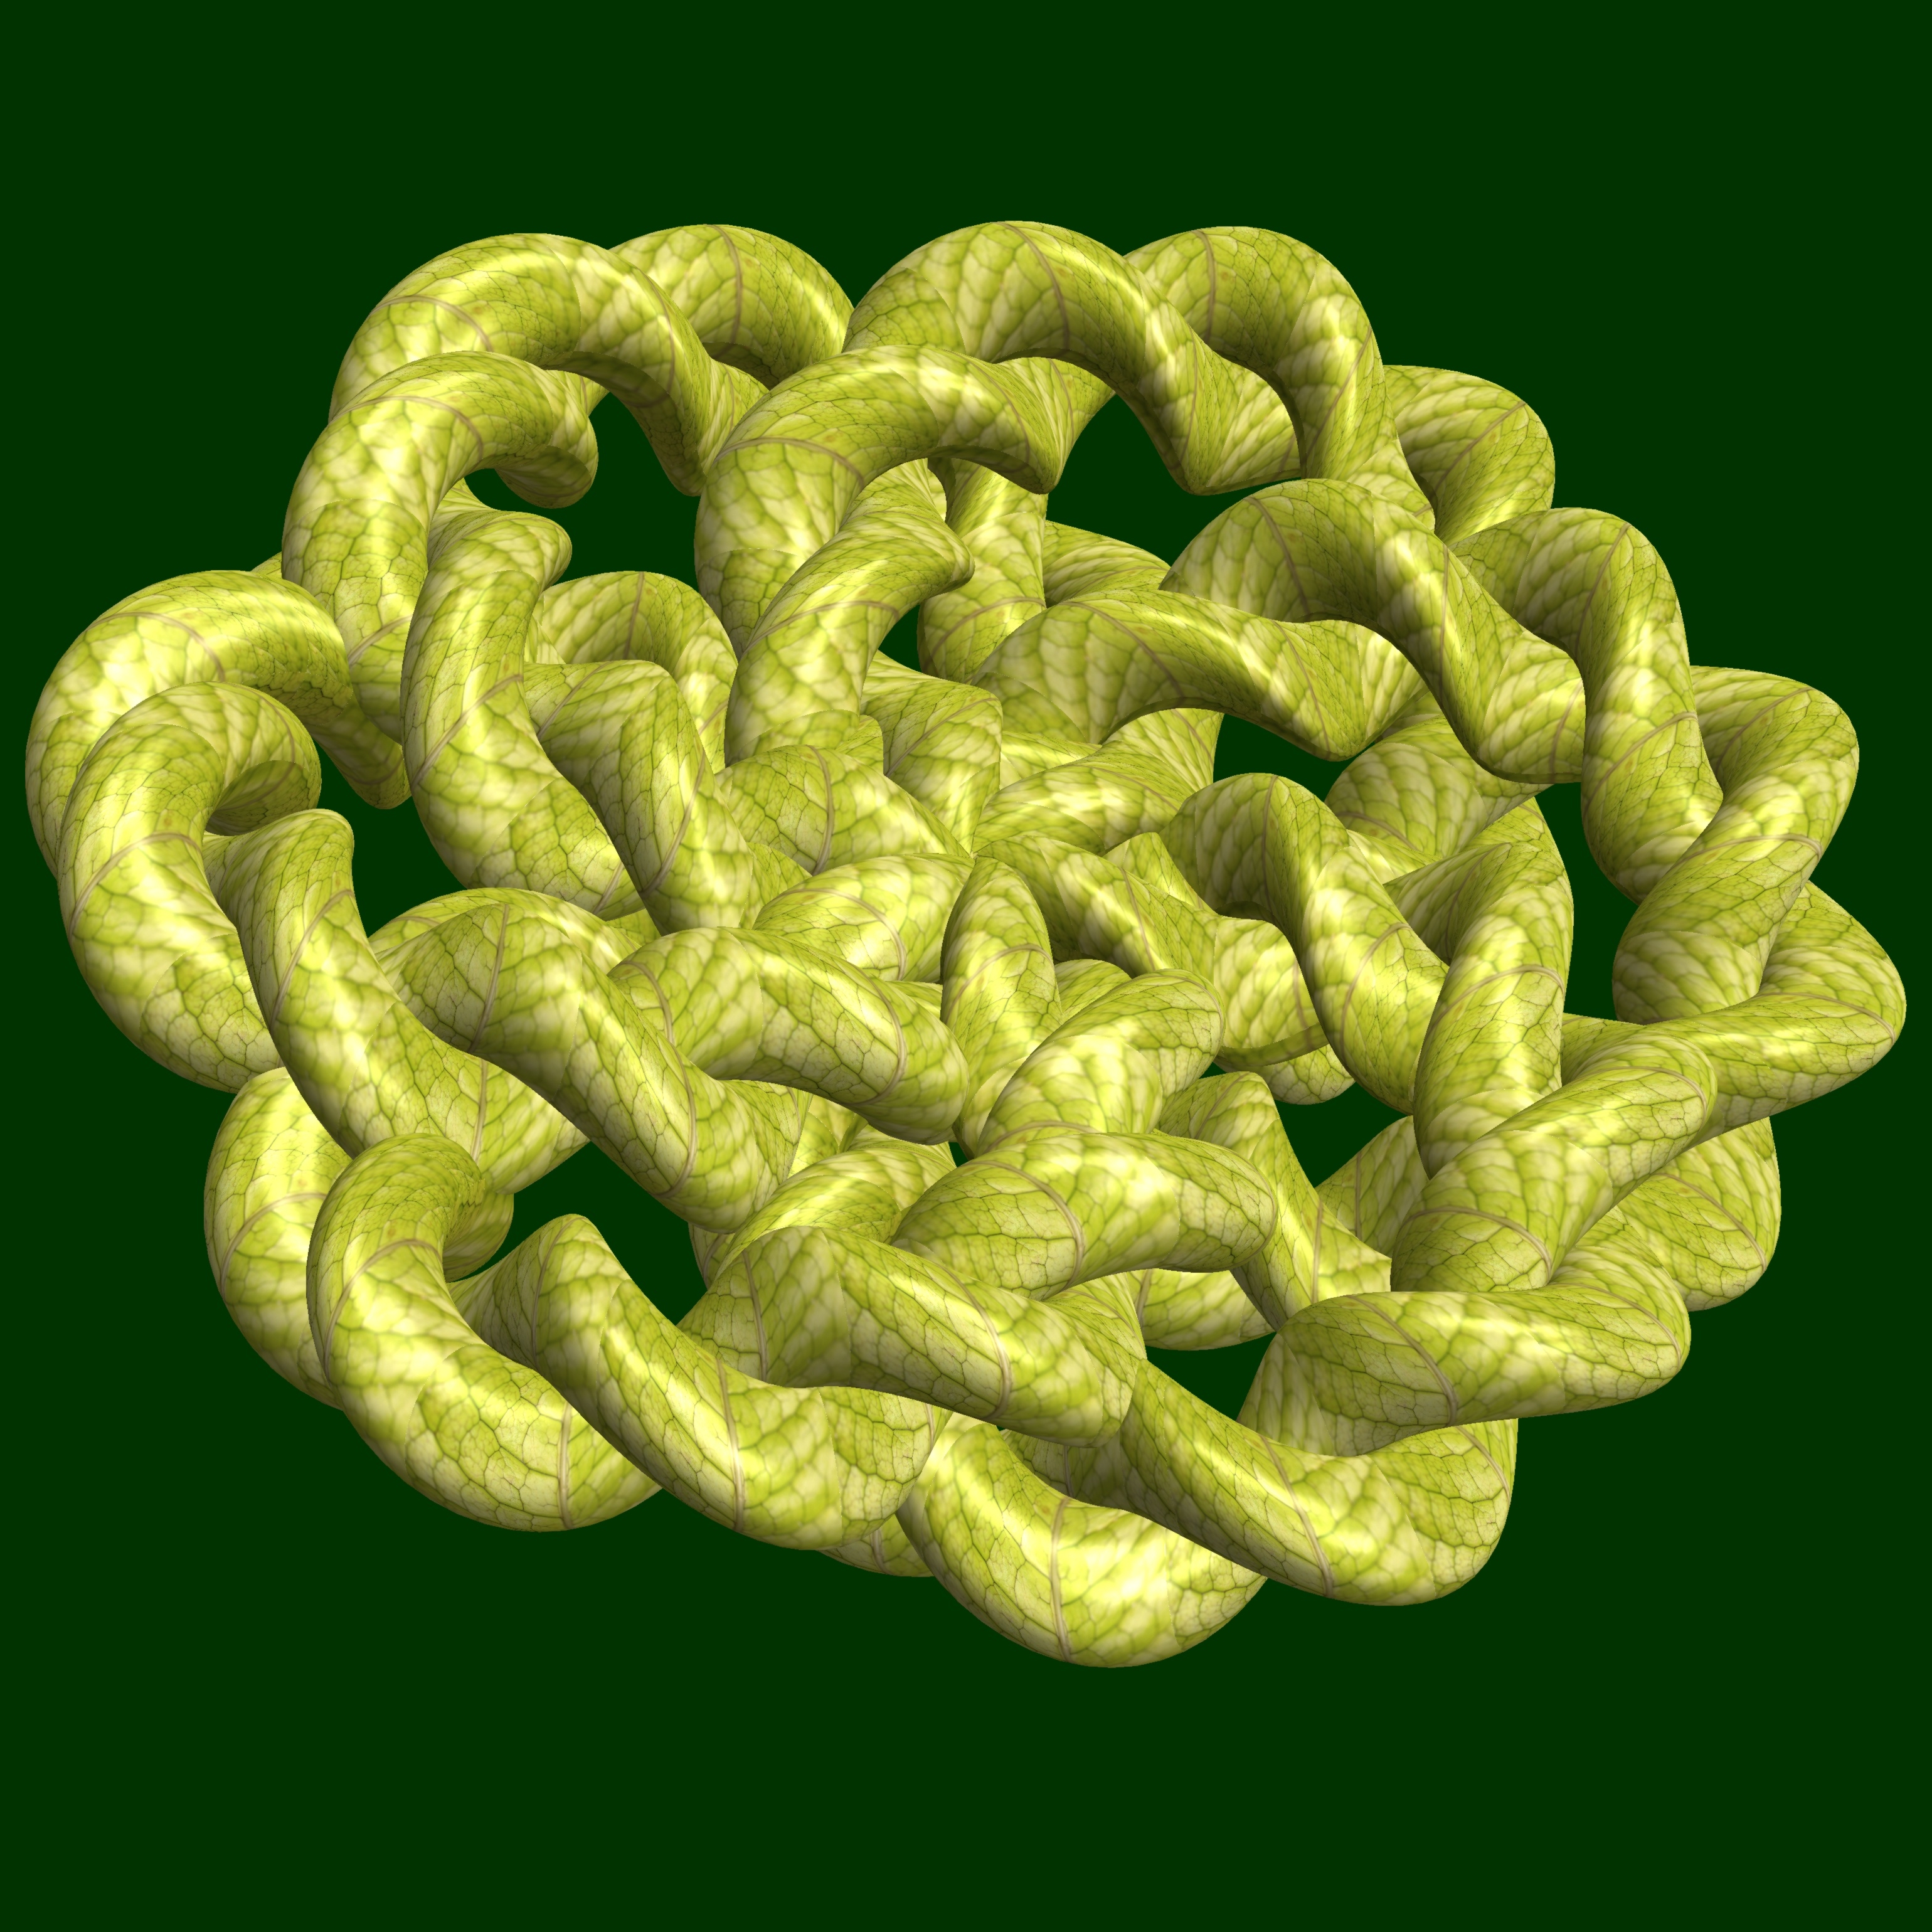
abstract, structure, texture, flower, pattern, food, green, produce, geometry, sculpture, design, symmetry, 3d, graphic, shape, knot, torus, mathematica, cg, parametricplot3d, code, program, algorithm, mapping, geometricsculpture, flowering plant, land plant